History of opera

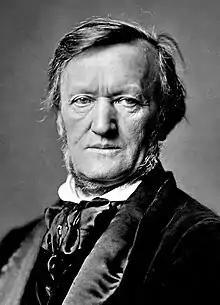
Richard Wagner

Cherubini had several pupils, among whom Daniel-François-Esprit Auber and Jacques Fromental Halévy stood out. Auber was the master of "opéra-comique", in which he began with "La bergère châtelaine" (1820) and "Emma" (1821). In 1823 he teamed up with the playwright Eugène Scribe, with whom he created "Leicester" (1823), "La neige" (1823), "Léocadie" (1824), "Le Maçon" (1825) and "Fra Diavolo" (1830). He also tried "grand-opéra" with "La muette de Portici" ("La muette de Portici", 1828). Halévy suffered several failures until he had his first success with "Clari" (1828), which he wrote for the Spanish mezzo-soprano María Malibrán. His masterpiece was "La Juive" ("La judía", 1835), of which Wagner praised the "feeling of its great lyric tragedy". He alternated "opéra-comique" ("L'éclair", 1835; "Le lazzarone", 1844) with "grand-opéra" ("Guido et Ginevra", 1838; "Charles VI", 1844).